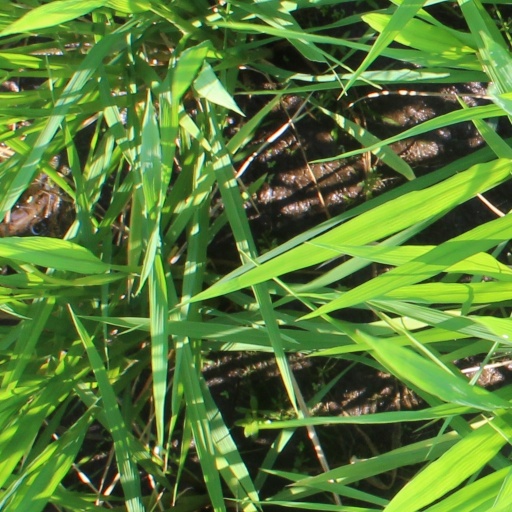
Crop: rice